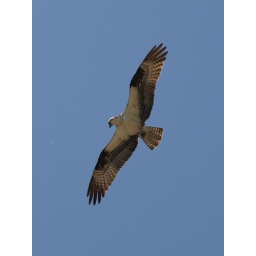
Osprey flying over Donner Quarry Pond, looking for fish to catch.